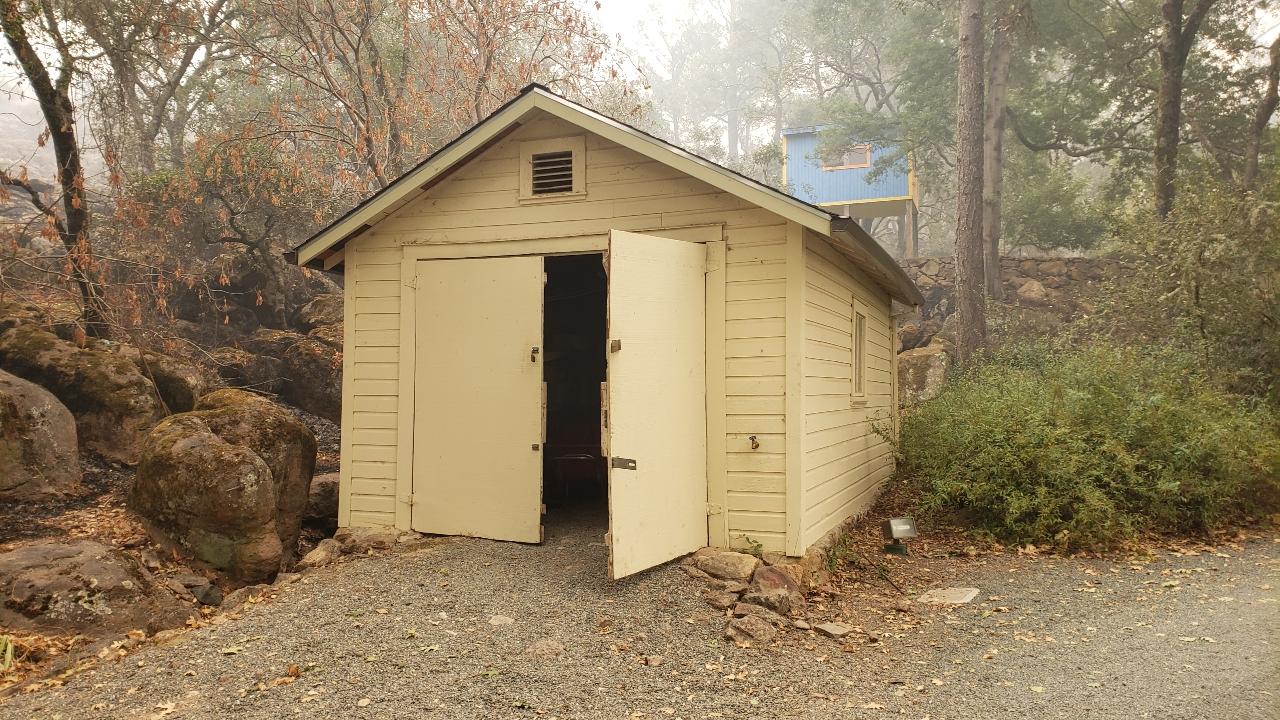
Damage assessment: affected